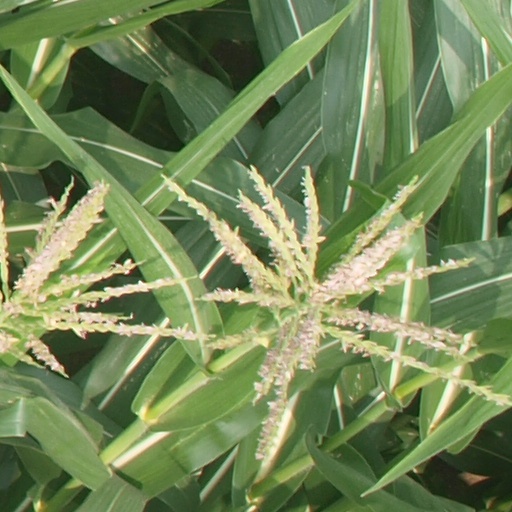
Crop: maize; corn